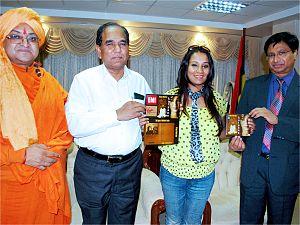
Anil Kumar Bachoo, né le 6 août 1953, est un homme politique mauricien.